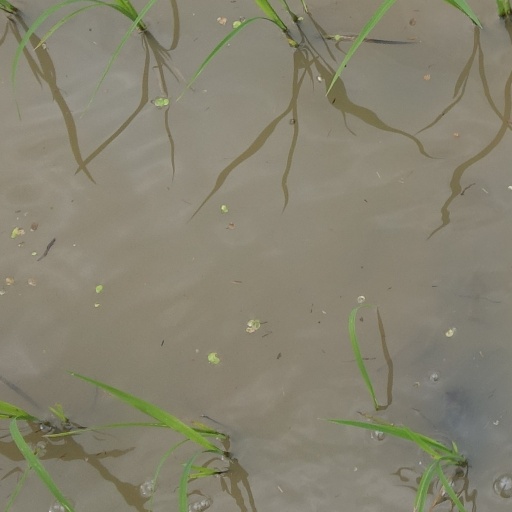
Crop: rice